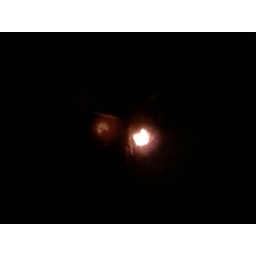
It started a tall tree on fire that is 30 feet in front of the guest house